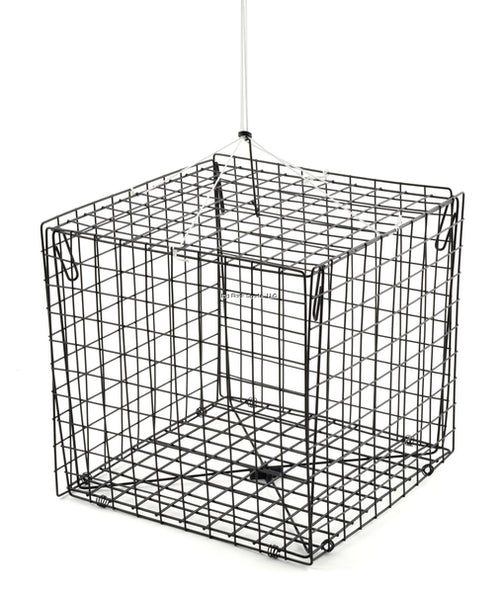
Hurricane Square Crab Trap
Hurricane 10.5x10. 5x10. 5 square F210 crab trap rust-resistant/tight weave design. Fishing equipment nets & traps. Made of the highest quality materials Dimensions: 10.5"X10.5"X10.5" Quality, corrosion resistant materials Tight weave design
Brand: HATTERAS JACK
Category: Sporting Goods > Outdoor Recreation > Fishing > Fishing Traps